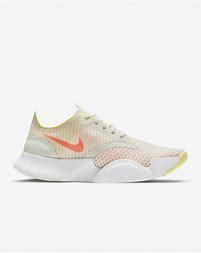
Brand: Nike
Model: Superrep Go